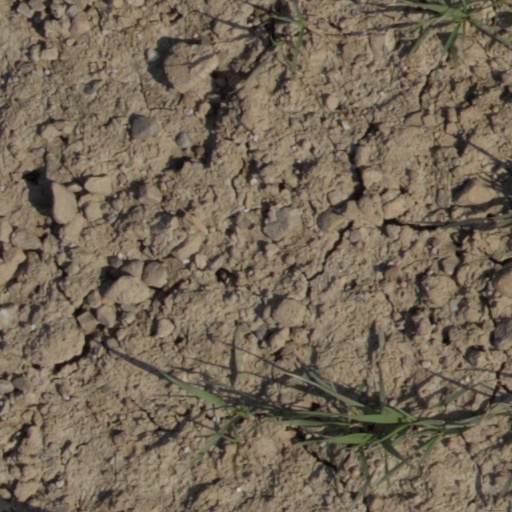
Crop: wheat